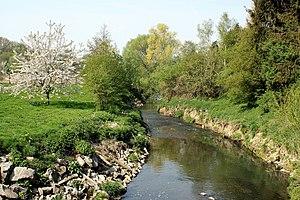
La Samme au lieu-dit Gratière